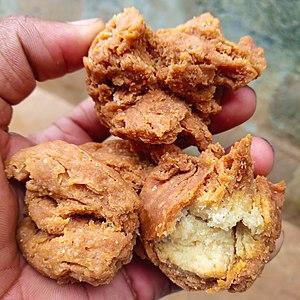
Amuse gueule ""Atchonmon"" de godomey
La cuisine béninoise est essentiellement à base de pâte de maïs au sud du pays et d'igname au nord.